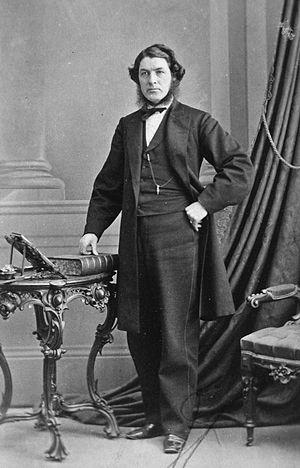
Photographie, Hon. Charles Tupper, Premier minister de la Nouvelle-Écosse, pris à Montréal (Québec, Canada), 1864, William Notman (1826-1891), Sels d'argent sur papier monté sur papier - Papier albuminé - 8 x 5 cm
Charles Tupper, né le 2 juillet 1821 et mort le 30 mars 1915, est un homme d'État. Il est le sixième Premier ministre du Canada. Titulaire de ce poste durant seulement quelques mois, il détient le record du plus court mandat.